Testimony (Volkov book)

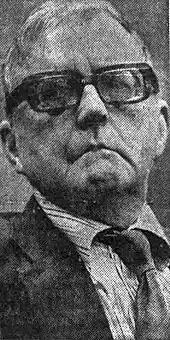
Shostakovich photographed in 1973

Volkov said that Shostakovich dictated the material in the book at a series of meetings with him between 1971 and 1974. Volkov took notes at each meeting, transcribed and edited the material, and presented it to the composer at their next meeting. Shostakovich then signed the first page of each chapter. It is difficult, without access to Volkov's original notes (claimed to be lost), to ascertain where passages attributed to Shostakovich end and Volkov's passages begin.